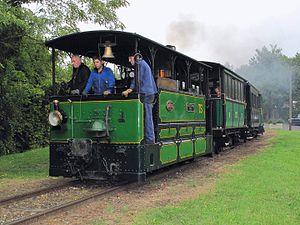
La 030 T 60 des «
Certains matériels ferroviaires en France sont protégés au titre objet des monuments historiques.
Les Tramways de la Sarthe sont un ensemble de lignes de chemin de fer secondaire à voie métrique appartenant au Département de la Sarthe et concédé à une société privée, la Compagnie des tramways de la Sarthe. Son centre se situait à la gare monumentale du Mans-les-Halles, distincte de celle qui deviendra celle de la SNCF.